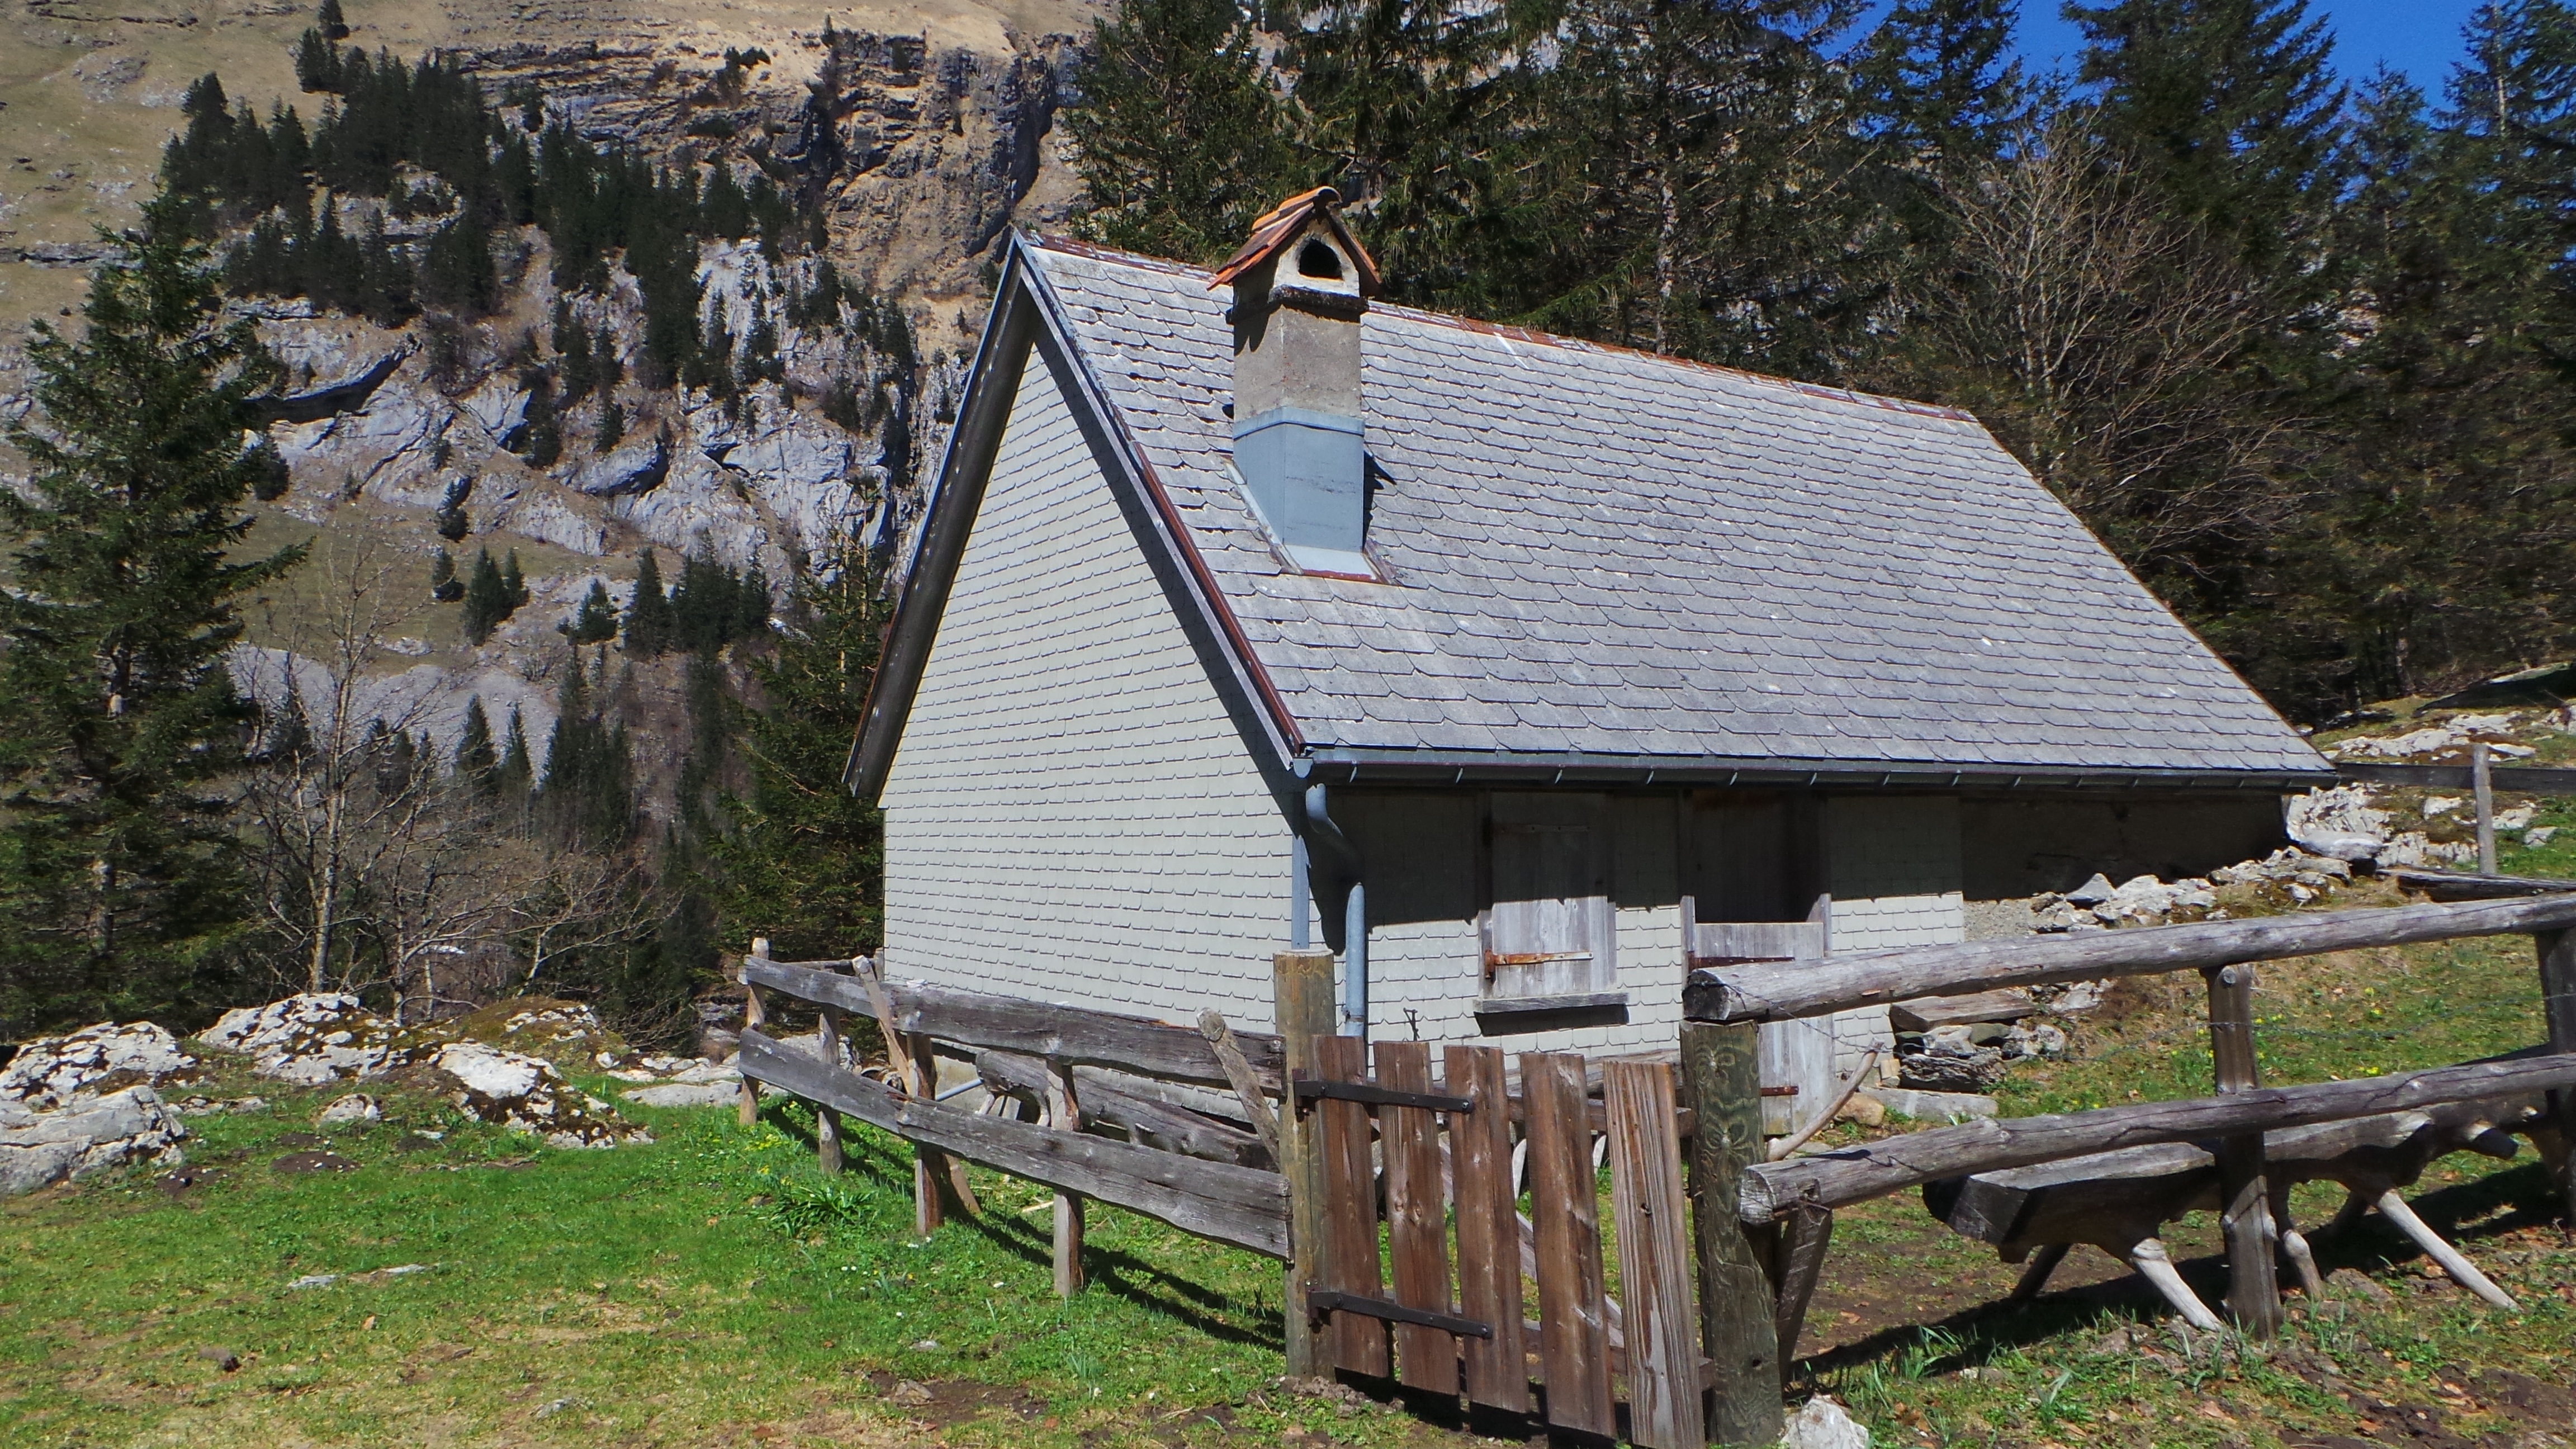
landscape, nature, roof, building, home, shed, hut, shack, cottage, alpine, mountains, outdoor structure